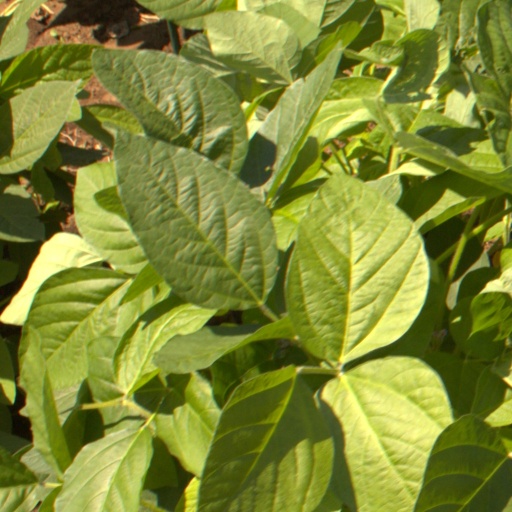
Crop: soybean